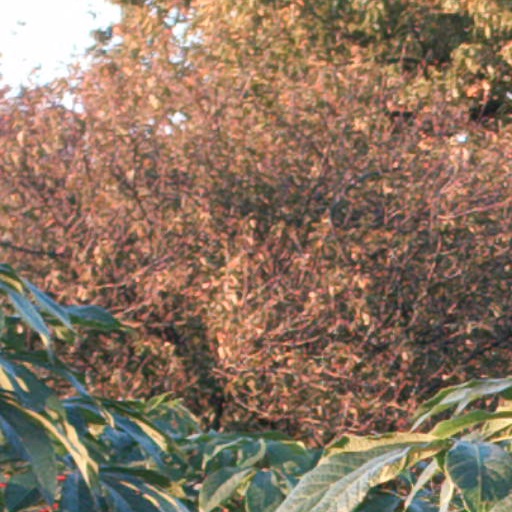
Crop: cassava